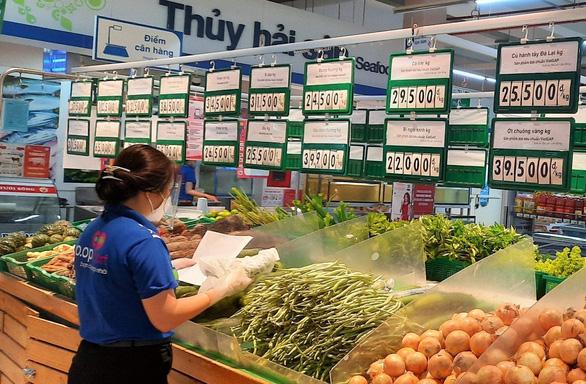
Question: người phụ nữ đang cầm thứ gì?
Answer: đang cầm một tờ giấy